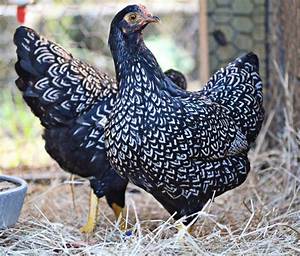
Label: gallina